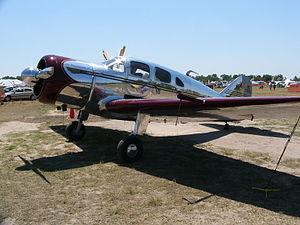
Le Spartan 7W Executive est un avion de transport de luxe américain des années 1930 produit par le constructeur américain Spartan Aircraft Company. Propulsé par un Pratt & Whitney R-985 de 450 ch, l'avion offre cinq places. Seulement 34 exemplaires de cette "limousine aérienne" ont été construits avant la Seconde Guerre mondiale. Ces avions civils ont été réquisitionnés comme avions de transport militaires en 1942 par l'USAAF, qui les a désigné UC-71. Après la guerre, ils ont été restitués à leurs propriétaires civils.